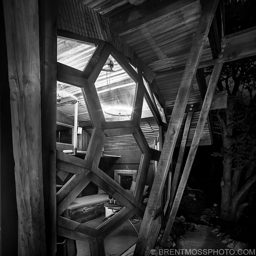
the includes the types of materials used in the building , their recycled content , how far they traveled and how they were extracted .